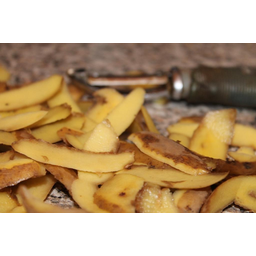
Label: trash